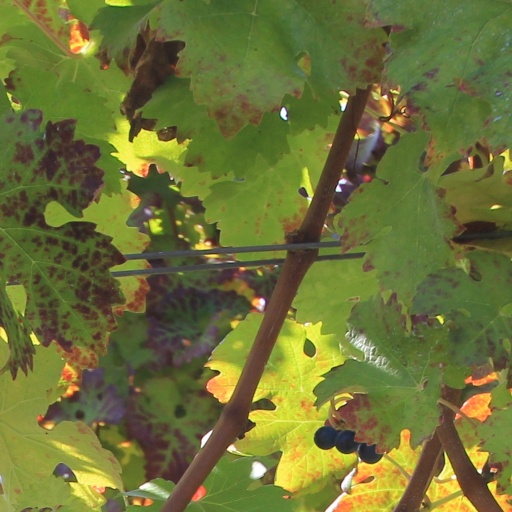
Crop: grape